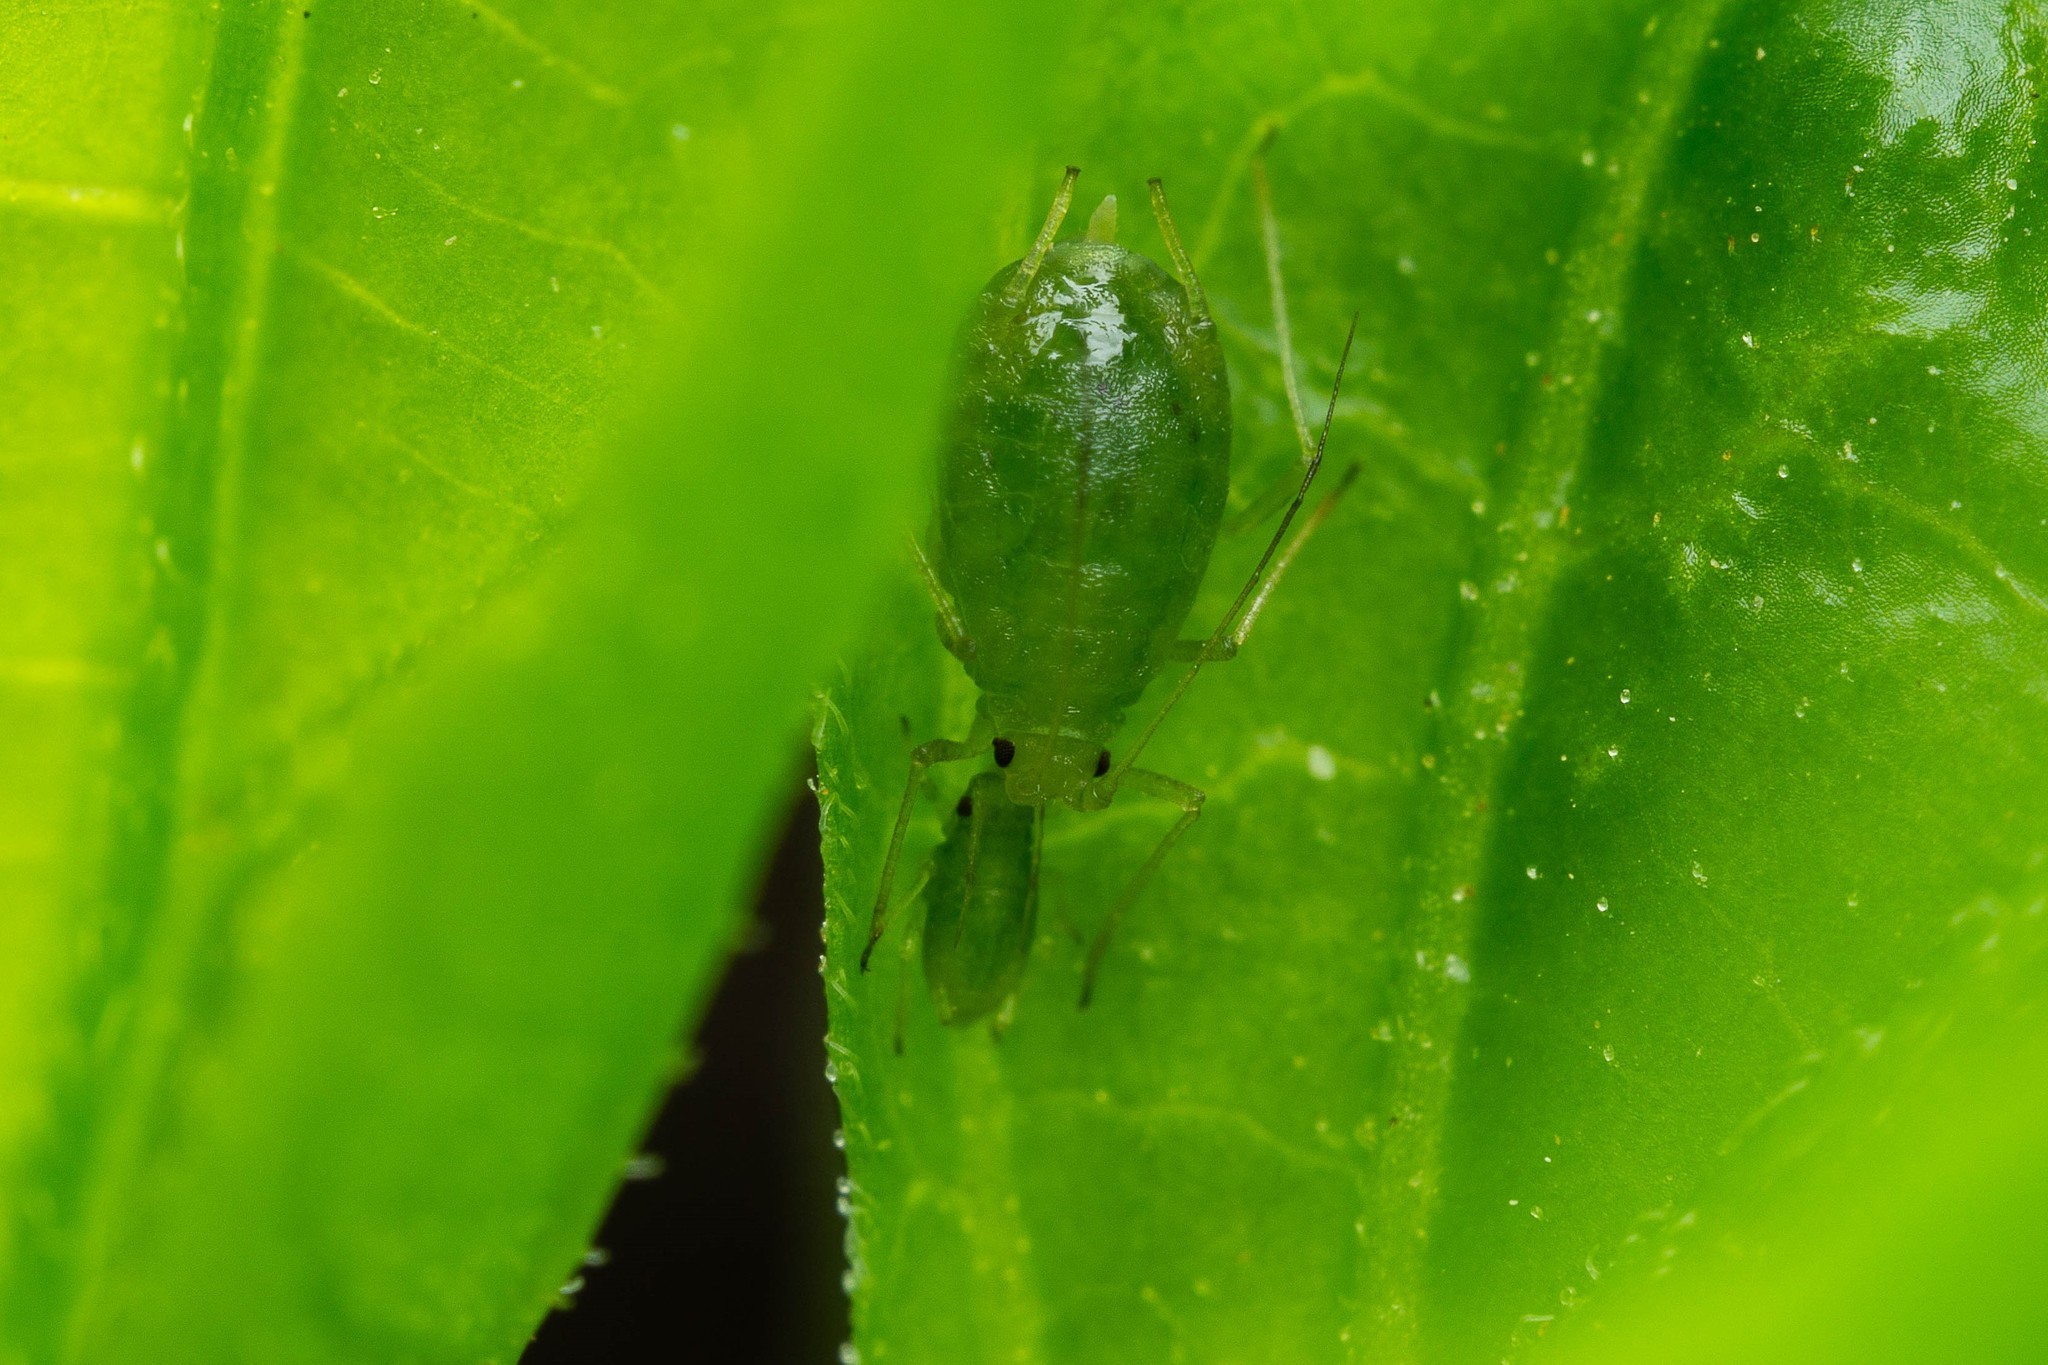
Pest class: green_peach_aphid